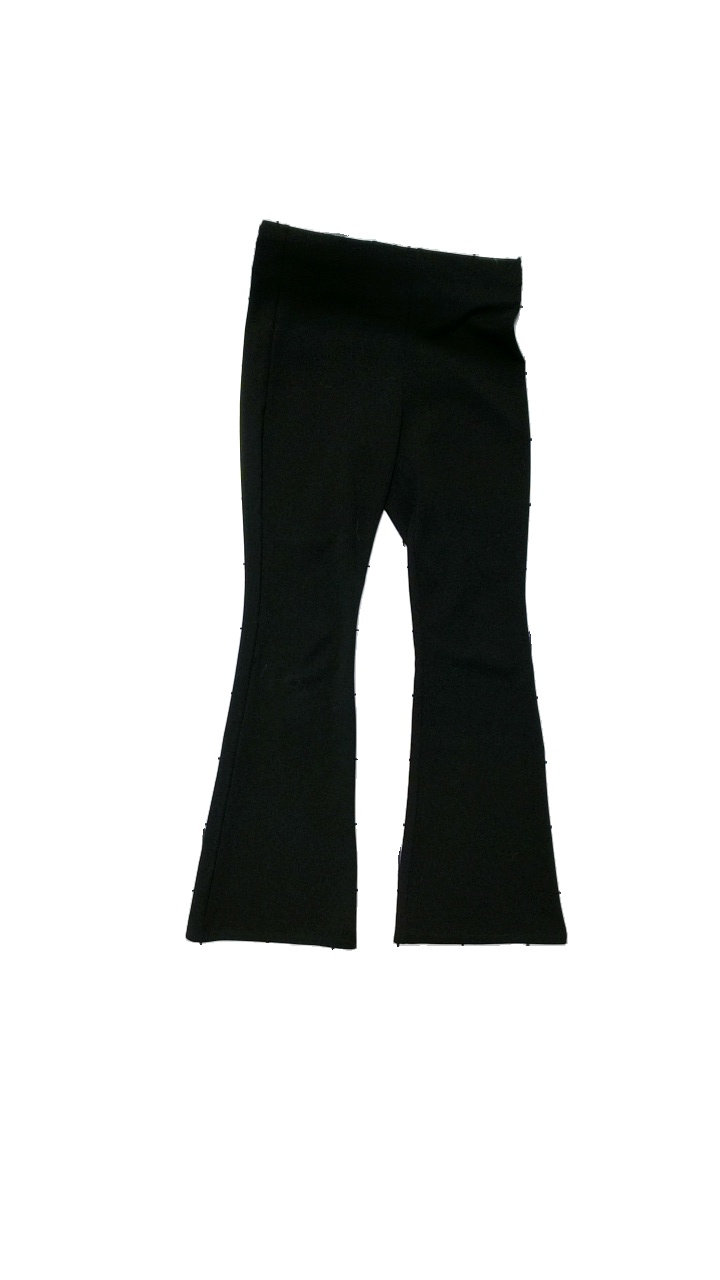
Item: Trousers (Ladies)
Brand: H&m
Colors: Black
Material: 95% Polyester, 5% Elastan
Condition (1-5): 2
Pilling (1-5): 4
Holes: Major
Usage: Reuse
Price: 50-100